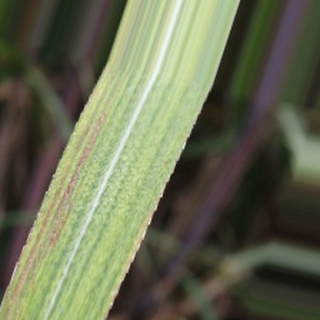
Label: sugarcane_bacterial_blight